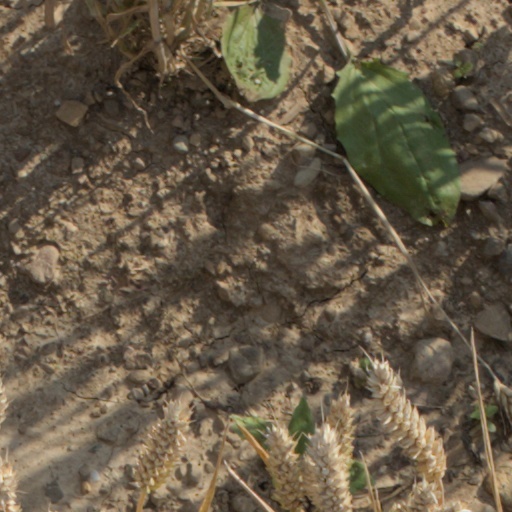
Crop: wheat